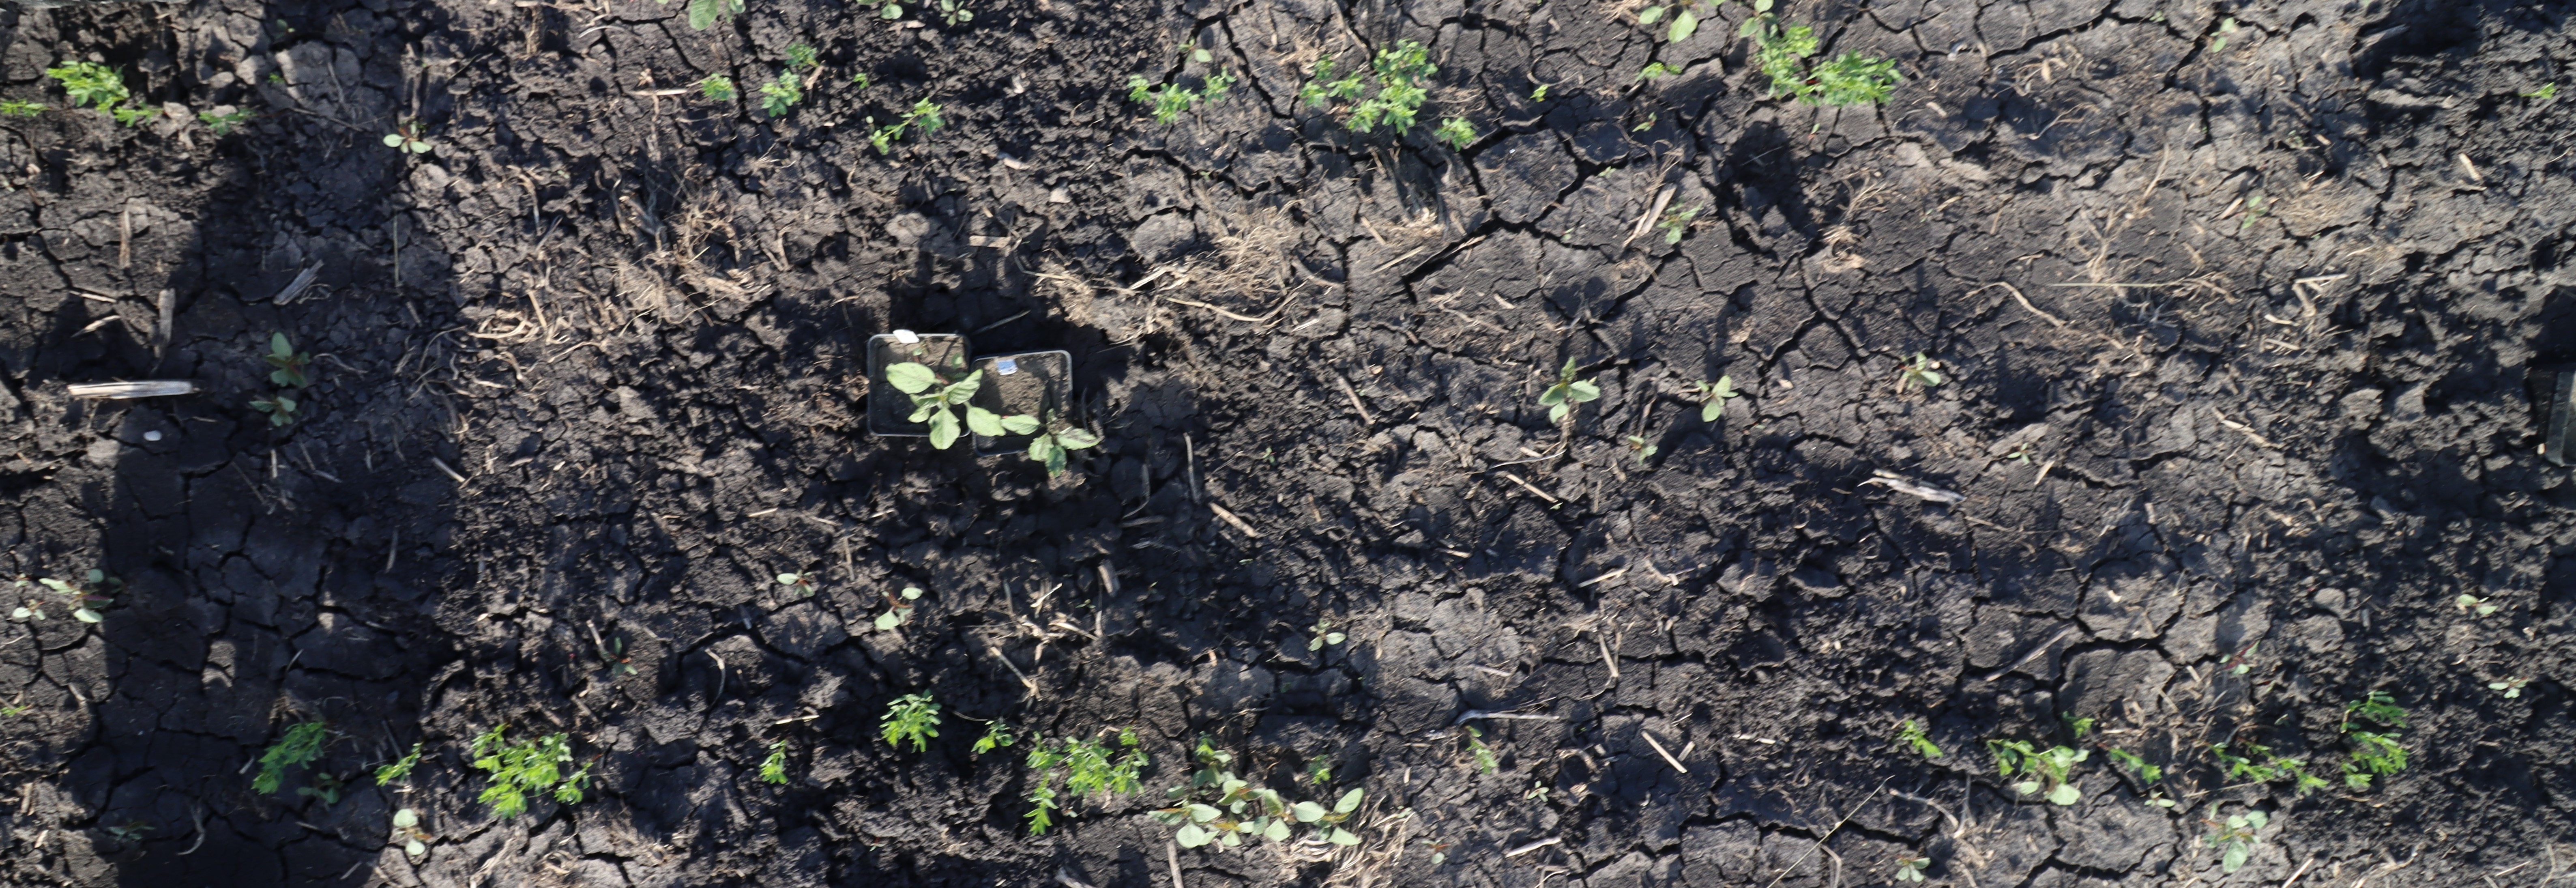
Crop: Lentil
Objects: Redroot Pigweed, Redroot Pigweed, Lentil, Lentil, Lentil, Lentil, Lentil, Lentil, Lentil, Lentil, Lentil, Lentil, Lentil, Lentil, Lentil, Lentil, Lentil, Lentil, Lentil, Lentil, Lentil, Lentil, Lentil